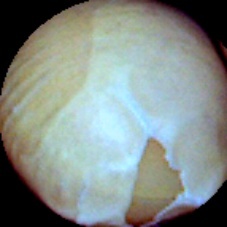
Label: Skin-damaged